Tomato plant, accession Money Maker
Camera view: tilt-top (135 deg); turntable rotation: 60 degrees
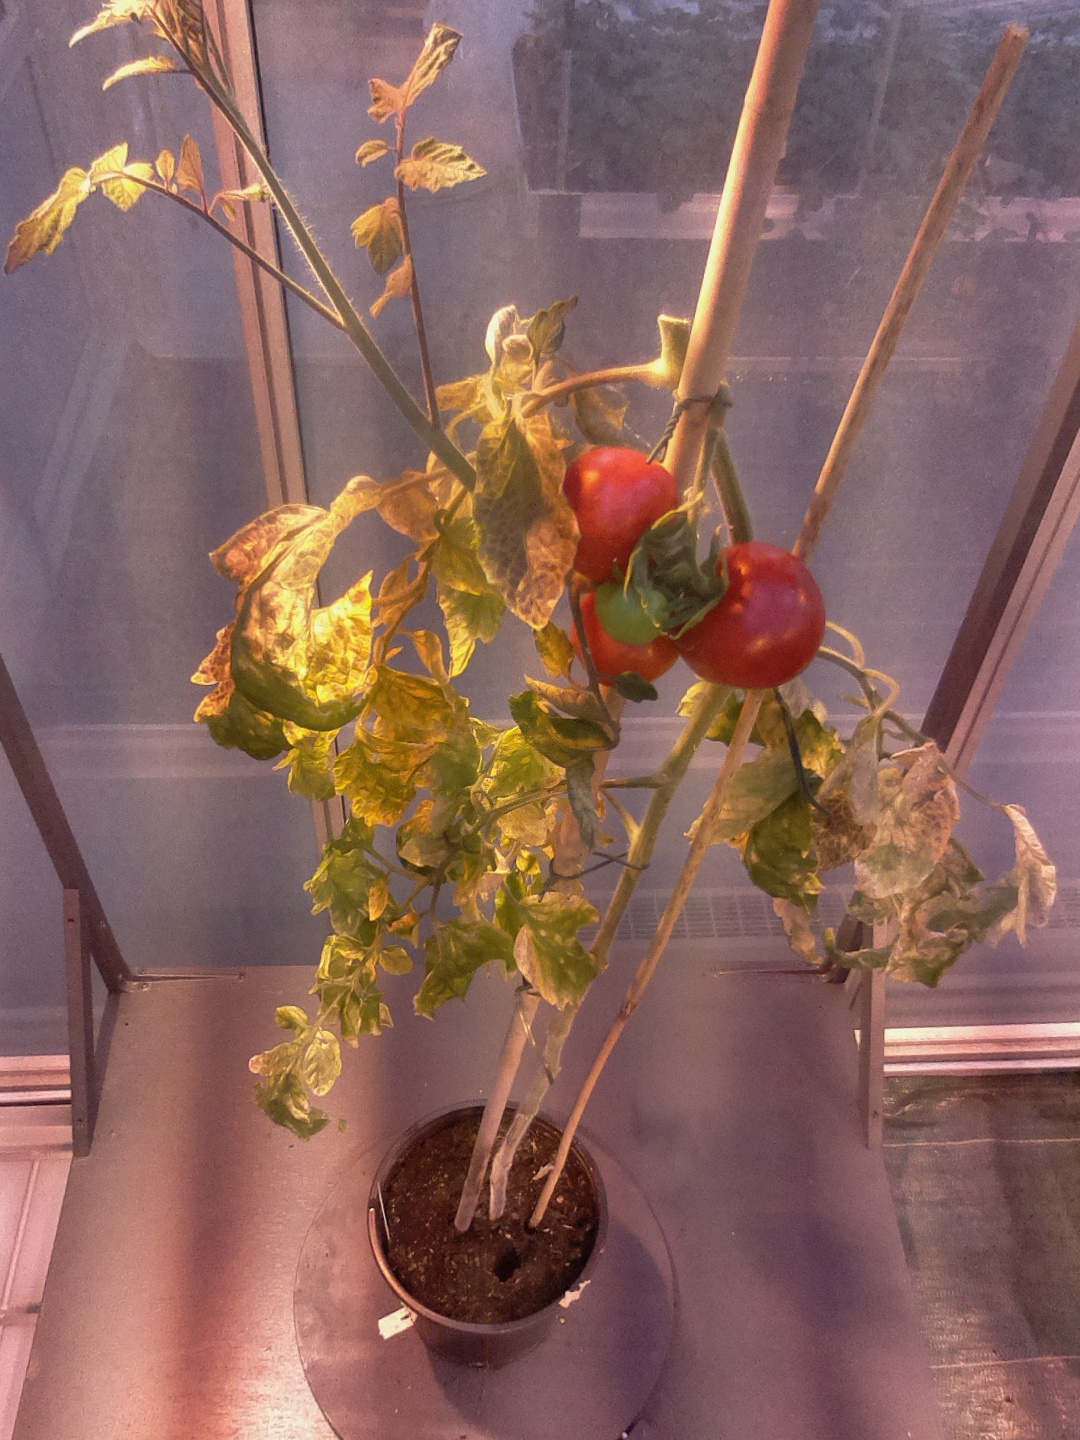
BBCH growth stage 89: 90%-100% of fruits show typical fully ripe color